Question: What are these people doing?
Tambaya: Me mutanan nan suke yi?
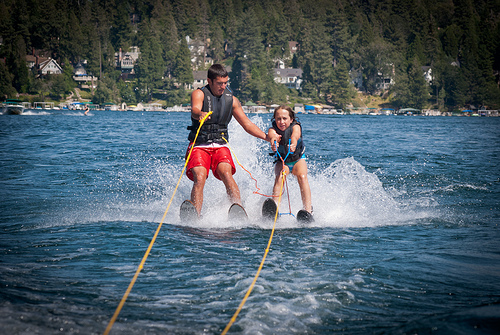
Answer: Water skiing.
Amsa: Hawa igiyar ruwa.